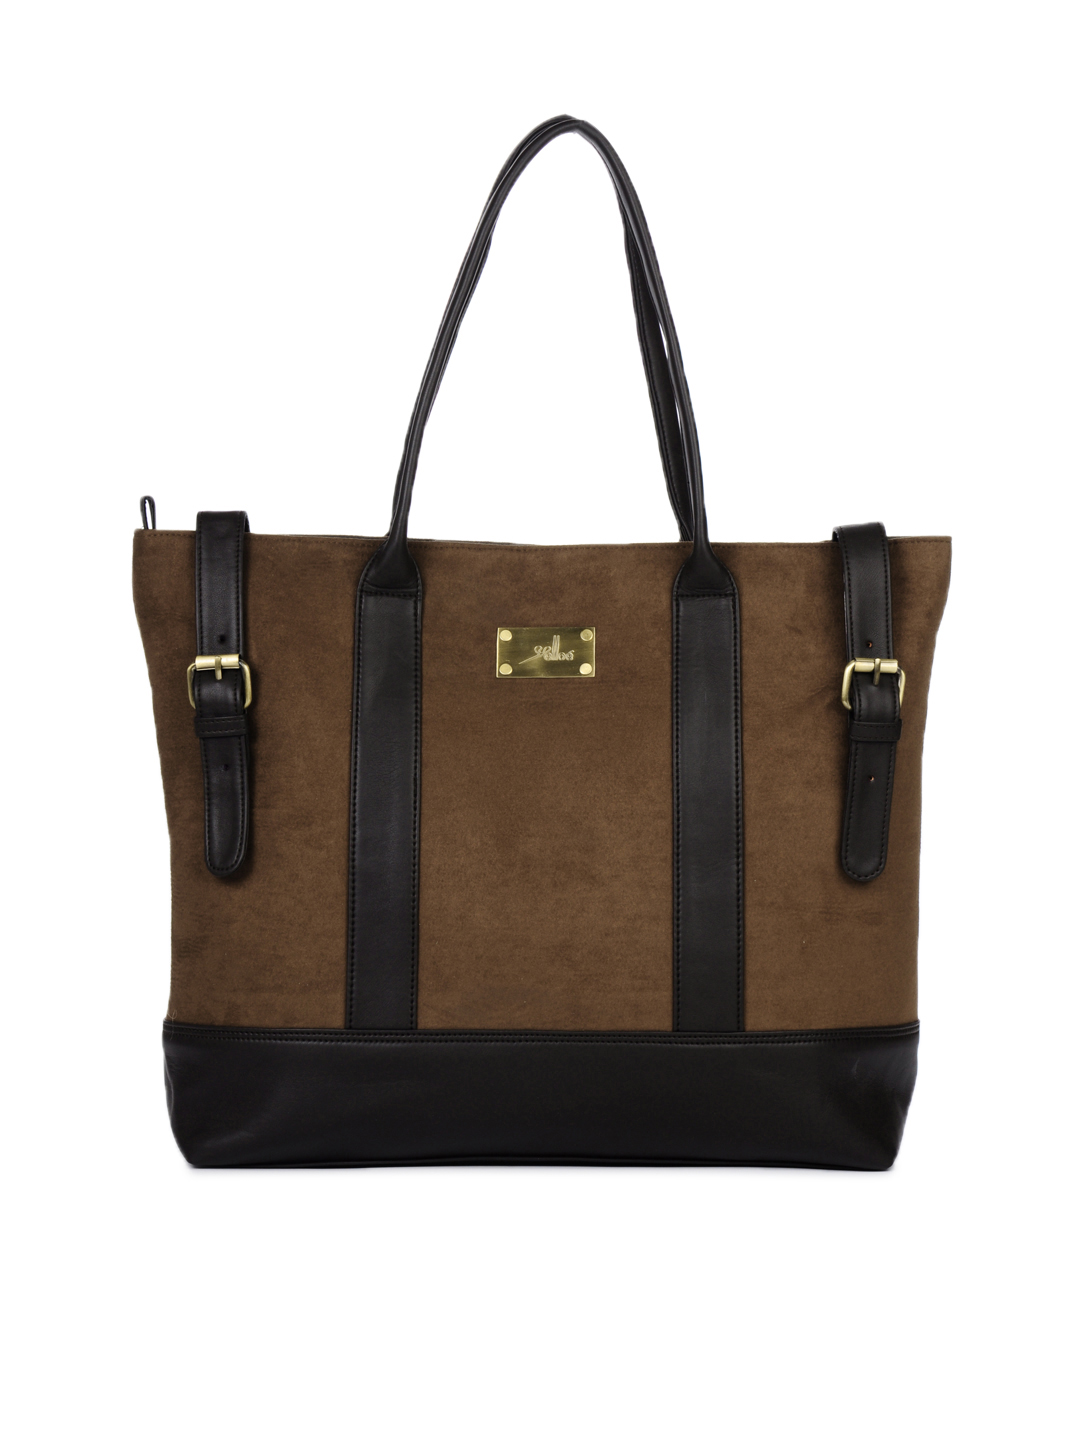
Yelloe Women Shoppers Fun Brown Handbag
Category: Accessories / Bags / Handbags
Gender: Women
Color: Brown
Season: Summer 2012
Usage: Casual